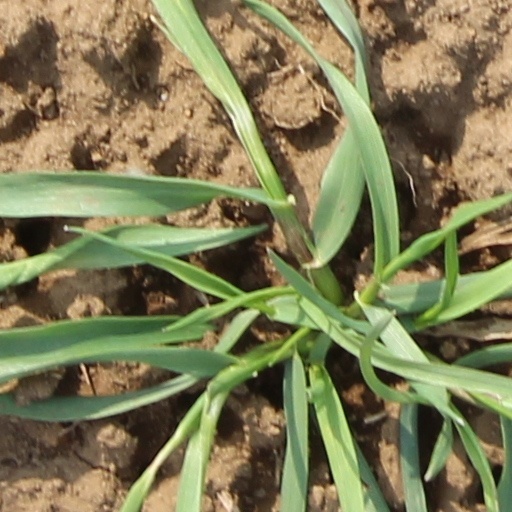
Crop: wheat